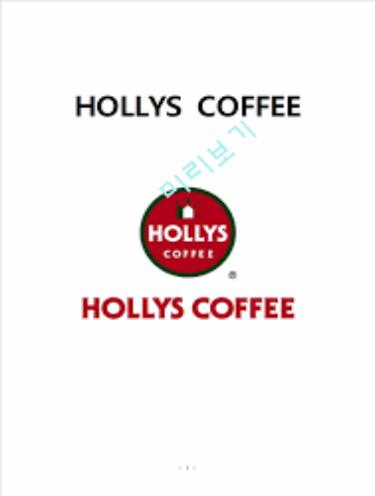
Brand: Hollys Coffee
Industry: Food